Six-banded armadillo

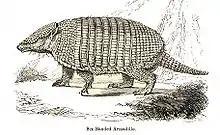
Drawing of the six-banded armadillo

The six-banded armadillo is the sole member of the genus "Euphractus" and is placed in the family Chlamyphoridae. It was first described by Swedish zoologist Carl Linnaeus as "Dasypus sexcinctus" in 1758. The genera "Chaetophractus" (hairy armadillos) and "Zaedyus" (pichi) have at times been included in "Euphractus", though karyotypical, immunological and morphological analyses oppose this. Fossil "Euphractus" excavated in Lagoa Santa, Minas Gerais (Brazil), Buenos Aires (Argentina), and Tarija (Bolivia) date back to the Pleistocene.